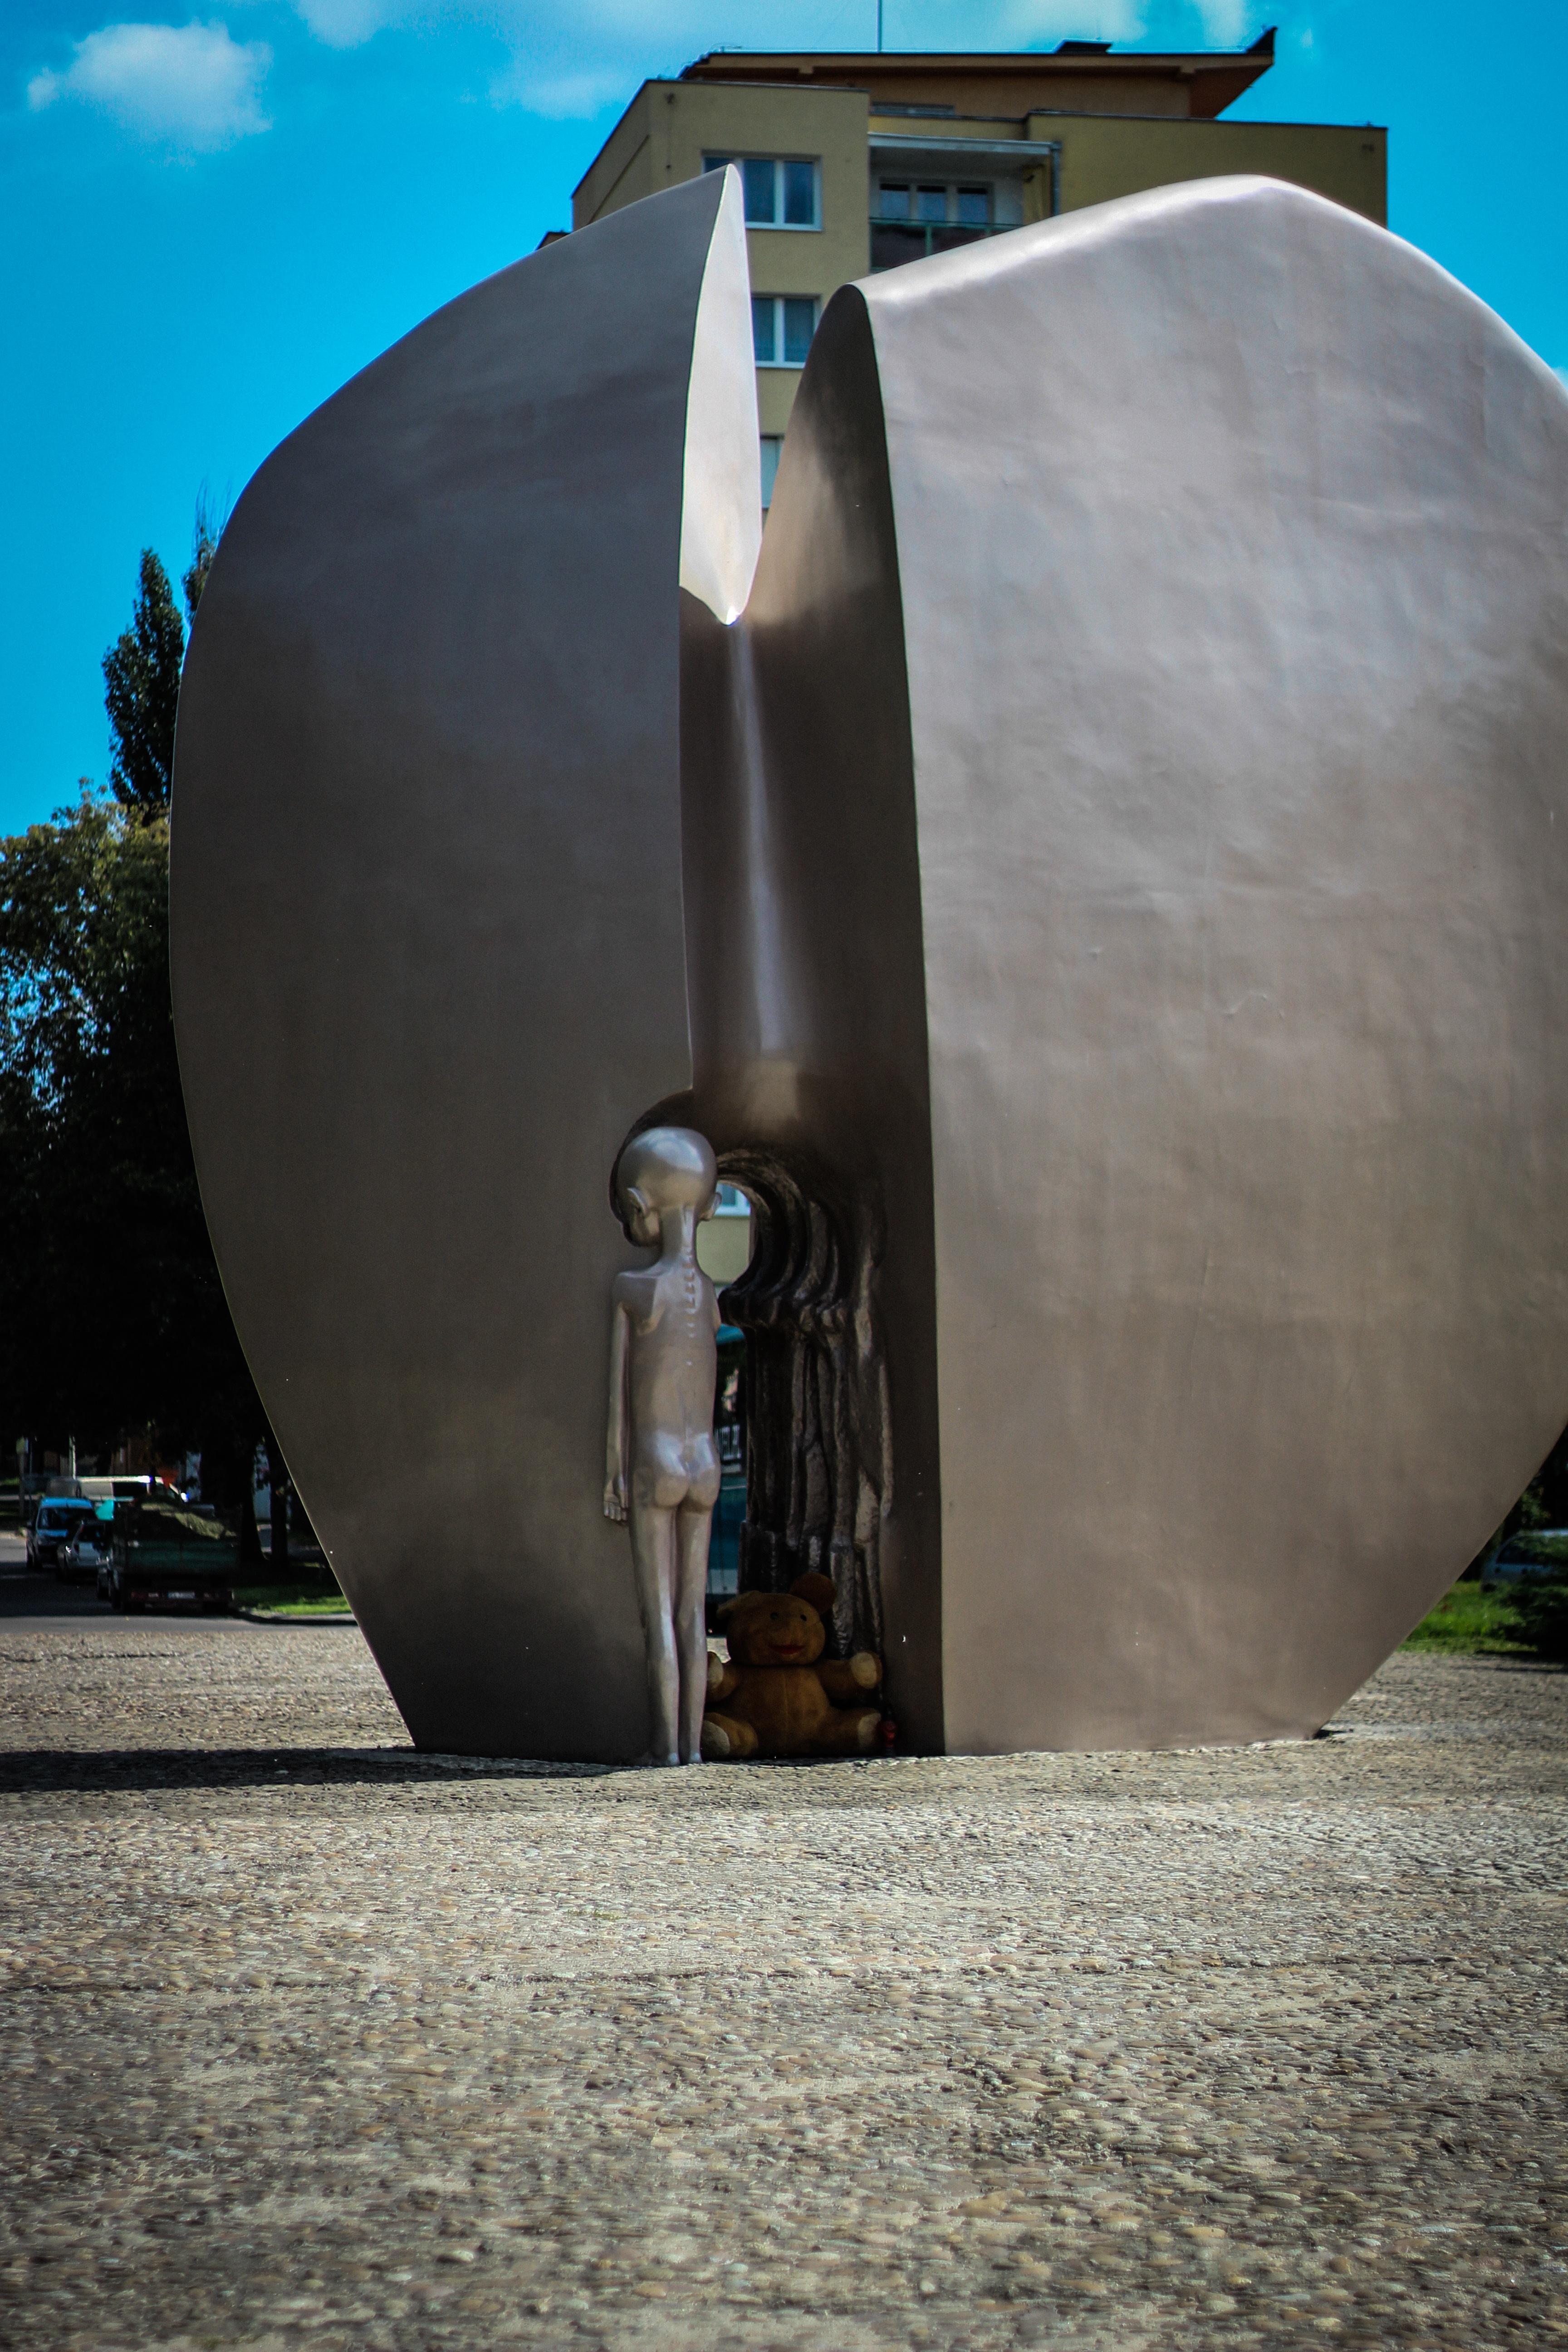
water, architecture, vehicle, sculpture, atmosphere of earth